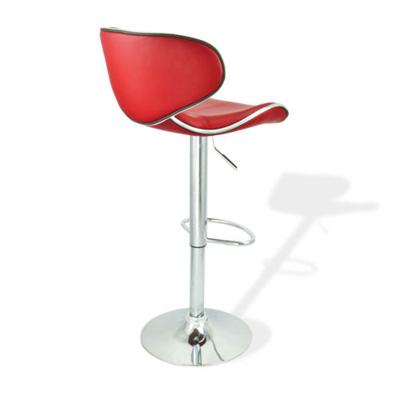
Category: chair